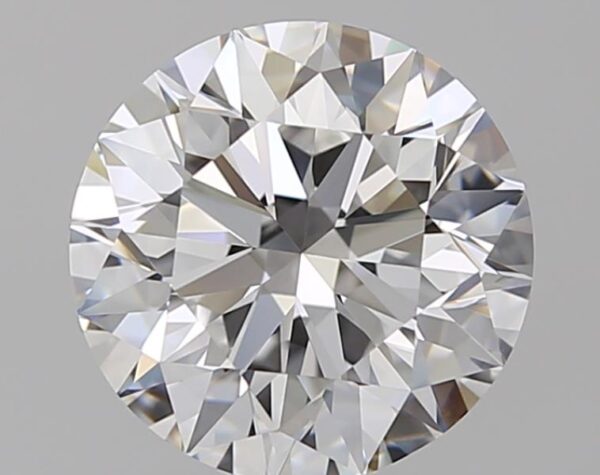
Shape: round
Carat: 3.71
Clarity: VVS2
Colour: E
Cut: EX
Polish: EX
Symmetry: EX
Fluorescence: N
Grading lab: GIA
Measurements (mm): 9.82 x 9.89 x 6.18